Charles John Biddle

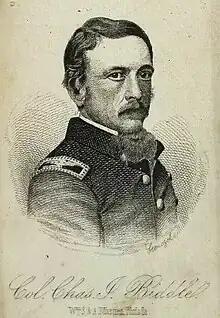

After the war, he became one of the proprietors and editor-in-chief of the "Philadelphia Age", and retained that position for the remainder of his life. His literary work was confined mainly to editorial contributions to the columns of this journal. His only separate publication was "The Case of Major André", a carefully prepared essay read before the Historical Society of Pennsylvania, which vindicated the action of George Washington. The immediate occasion was a passage in Lord Mahon's "History of England" that denounced the execution of André as the greatest blot upon Washington's record. By an authority so high as the "London Critic", this essay was subsequently pronounced a fair refutation of Lord Mahon's charge.